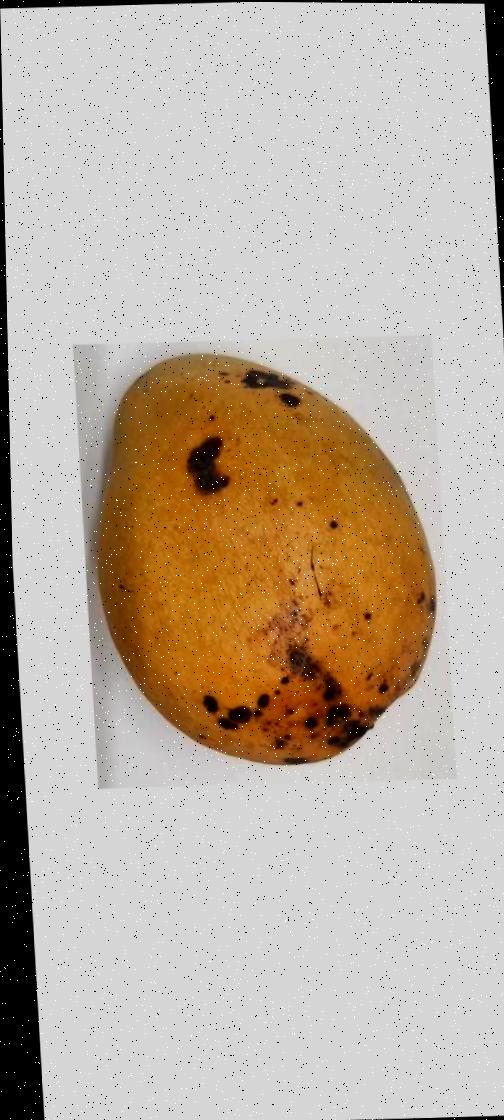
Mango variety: Bari-11